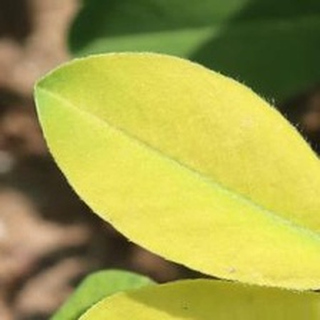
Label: groundnut_nutrition_deficiency